Zulia

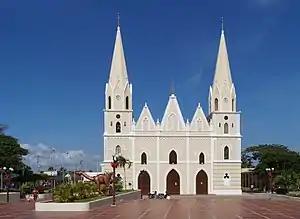
San Rafael Arcangel Church, established in 1843, in San Rafael de El Moján, Zulia

Zulia State (Wayuu: "Mma’ipakat Suuria") is one of the 23 states of Venezuela. The state capital is Maracaibo. As of the 2011 census, it had a population of 3,704,404, making it the most populous state in the country. Zulia is also notable for being one of the few states in Venezuela where "voseo"—the use of "vos" as the second-person singular pronoun—is widespread. The state is coterminous with the eponymous region of Zulia.